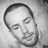
Emotion: neutral